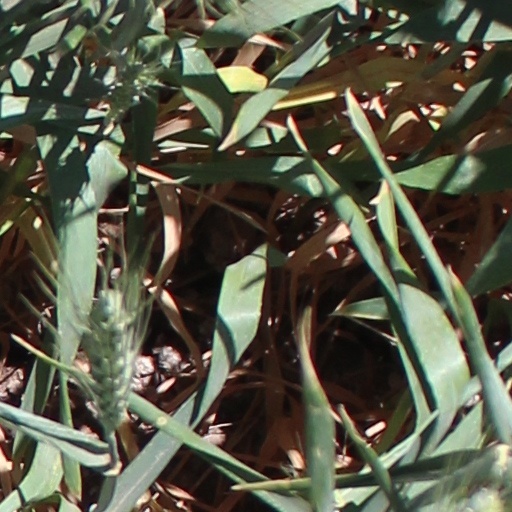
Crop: wheat